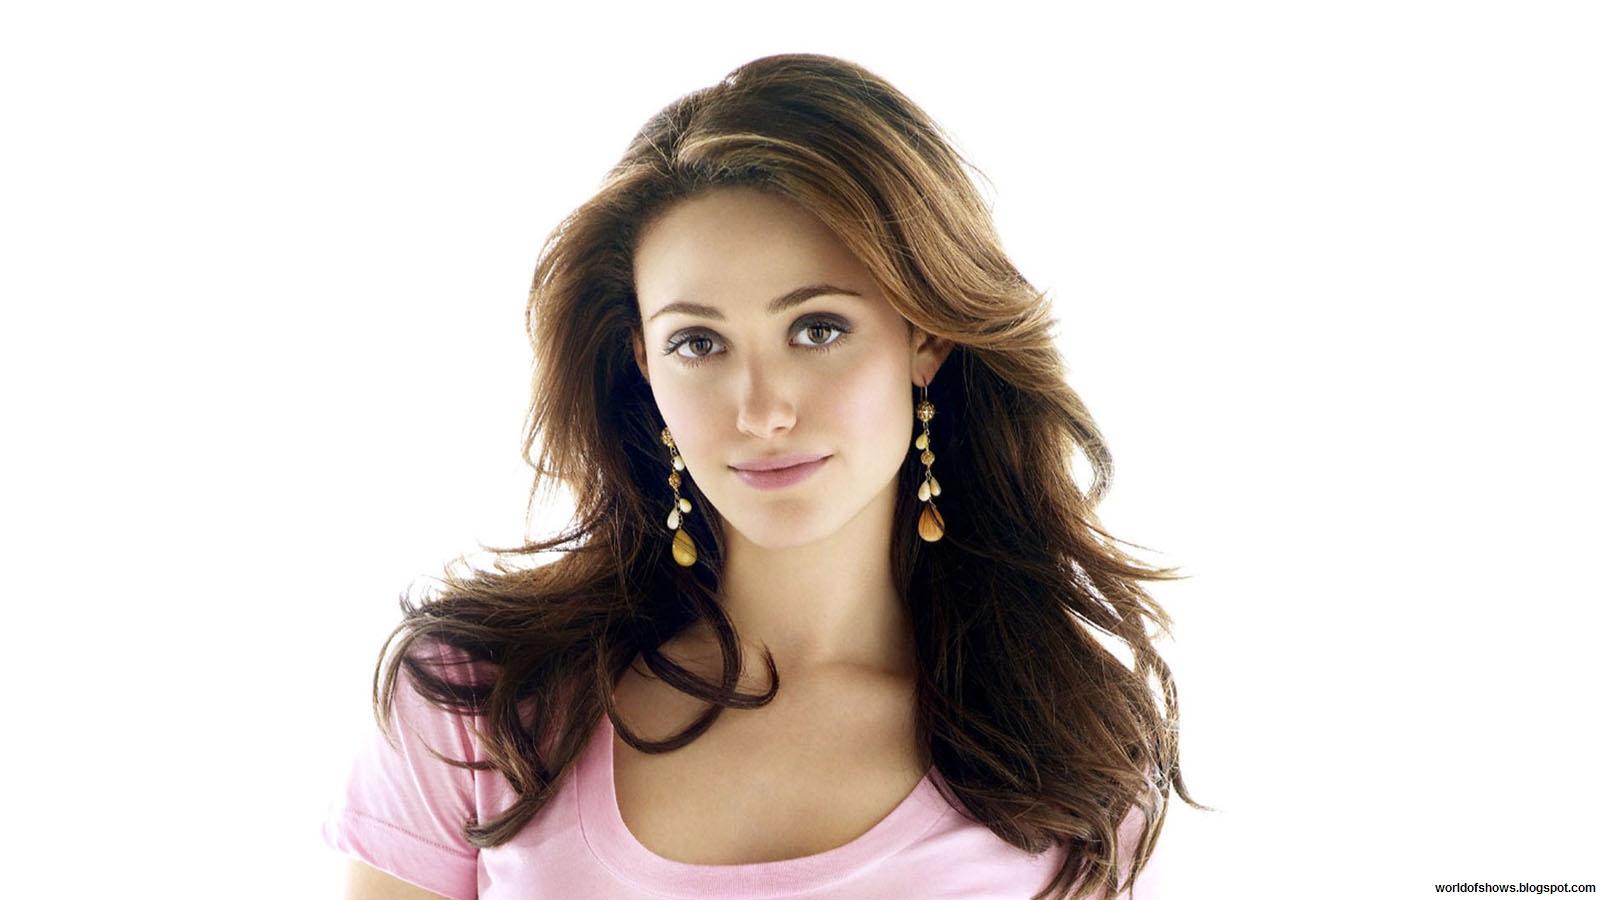
Gender: women